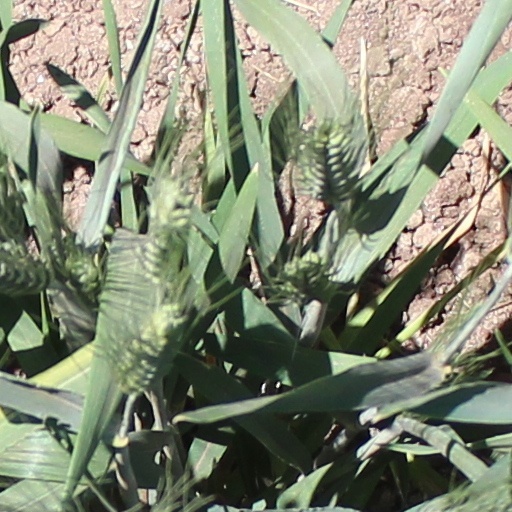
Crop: wheat